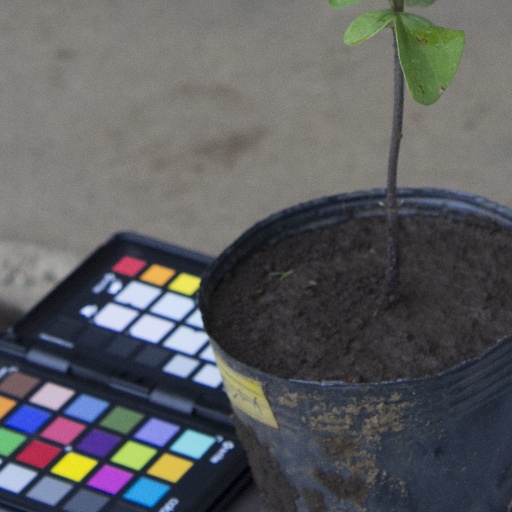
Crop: soybean